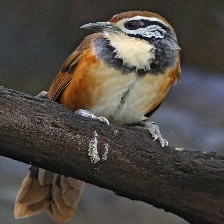
Species: RED TAILED THRUSH
Scientific name: NEOCOSSYPHUS RUFUS